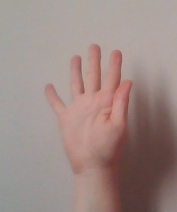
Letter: sheen